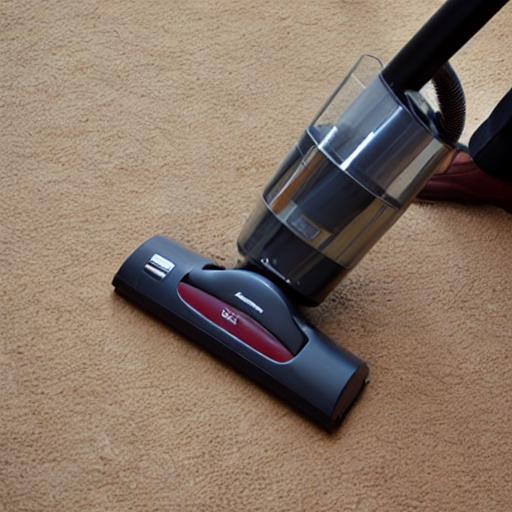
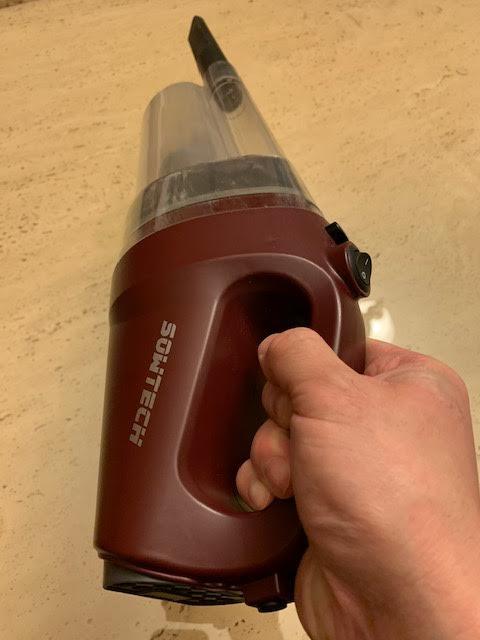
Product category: items_vacuum
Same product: no